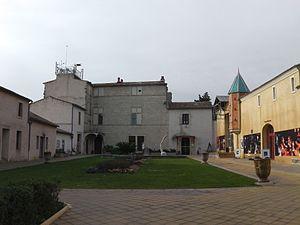
Le château du Terral (Saint-Jean-de-Védas, Hérault)
Saint-Jean-de-Védas est une commune française située dans le département de l'Hérault, en région Occitanie. Limitrophe de Montpellier, la commune fait partie de Montpellier Méditerranée Métropole.